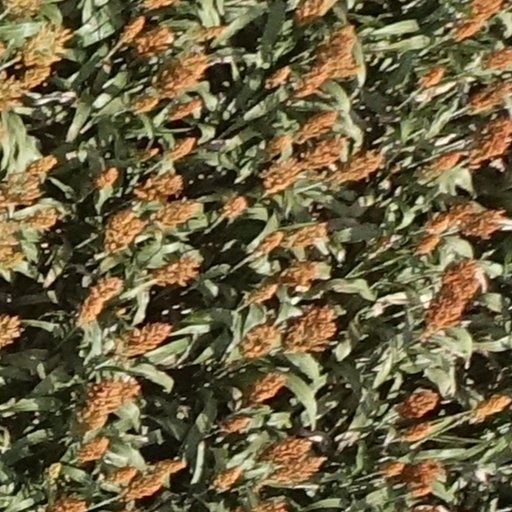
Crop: sorghum